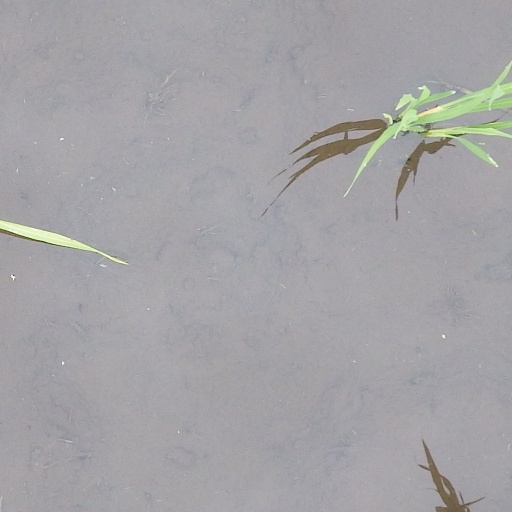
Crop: rice